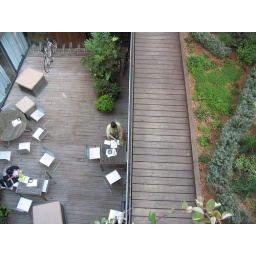
Many great TV shows (and 'Britain's Got Talent') have possibly been devised and devleoped in this green courtyard.